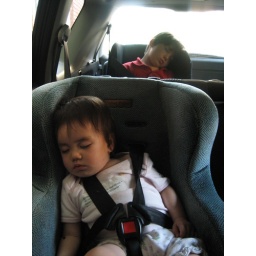
All three sleeping in the car at once.